Agus Harimurti Yudhoyono

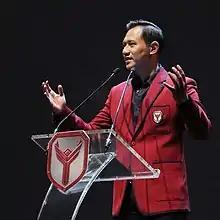
Yudhoyono speaking at a Yudhoyono Institute event

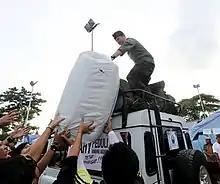
AHY Foundation

On 10 August 2017, AHY founded The Yudhoyono Institute, a think tank based on three pillars: Liberty, Prosperity, Security. As executive director, AHY initiated various programs to welcome and prepare the Indonesian golden generation, the target of which was achieved in 100 years of Indonesian Independence, in 2045. Through TYI, AHY often holds various activities such as: Roundtable Discussion to discuss various challenges and issues facing the Indonesian people and the world with experts and statesmen; People's Dialogue is carried out to absorb the aspirations of people in various regions from various circles; and public lectures on campuses and educational institutions throughout the archipelago, from Banda Aceh to Jayapura. He continuously shares inspiration, knowledge and experience with academics, students and youths.